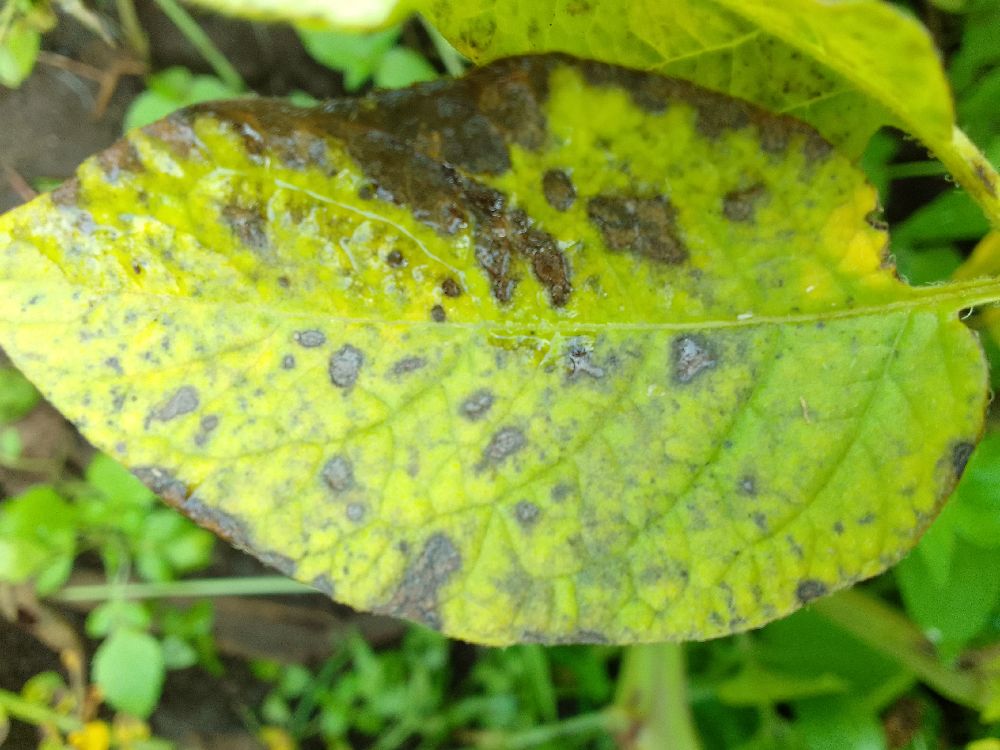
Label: Early blight